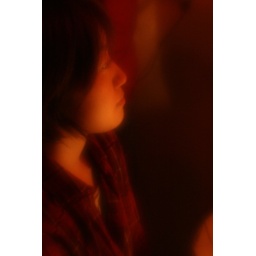
She came in through the bathroom window